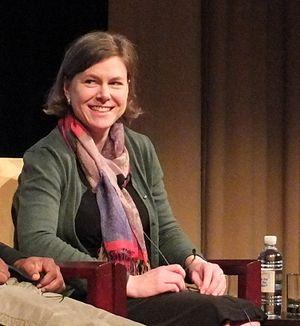
Jen Sorensen née en 1974 à Lancaster en Pennsylvanie est une dessinatrice de comics.